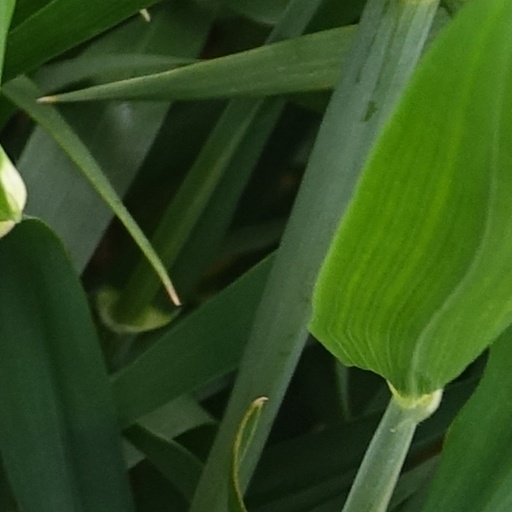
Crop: wheat